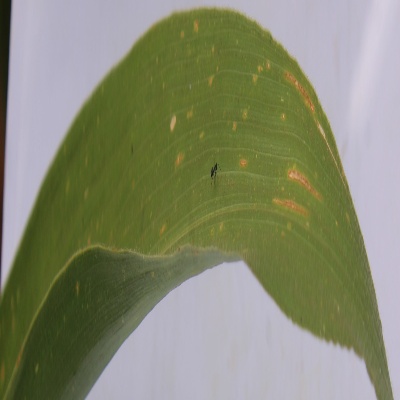
Crop: Maize
Condition: leaf spot